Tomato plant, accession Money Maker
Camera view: bottom (45 deg); turntable rotation: 330 degrees
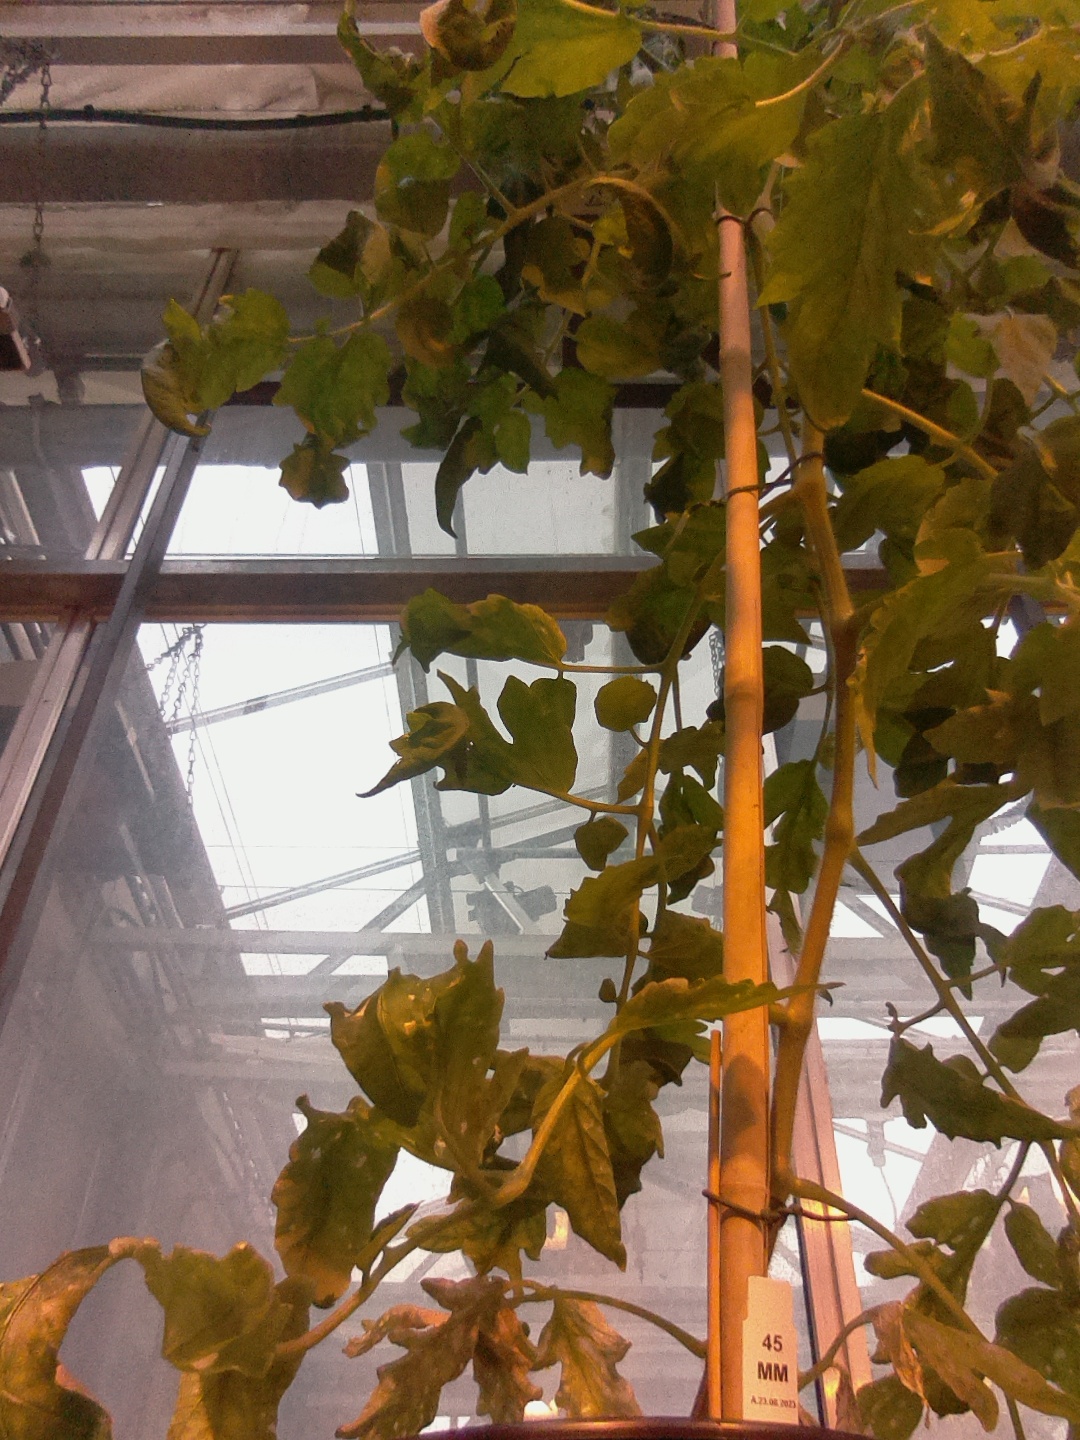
BBCH growth stage 70: Fruits at the main stem or branches visibles